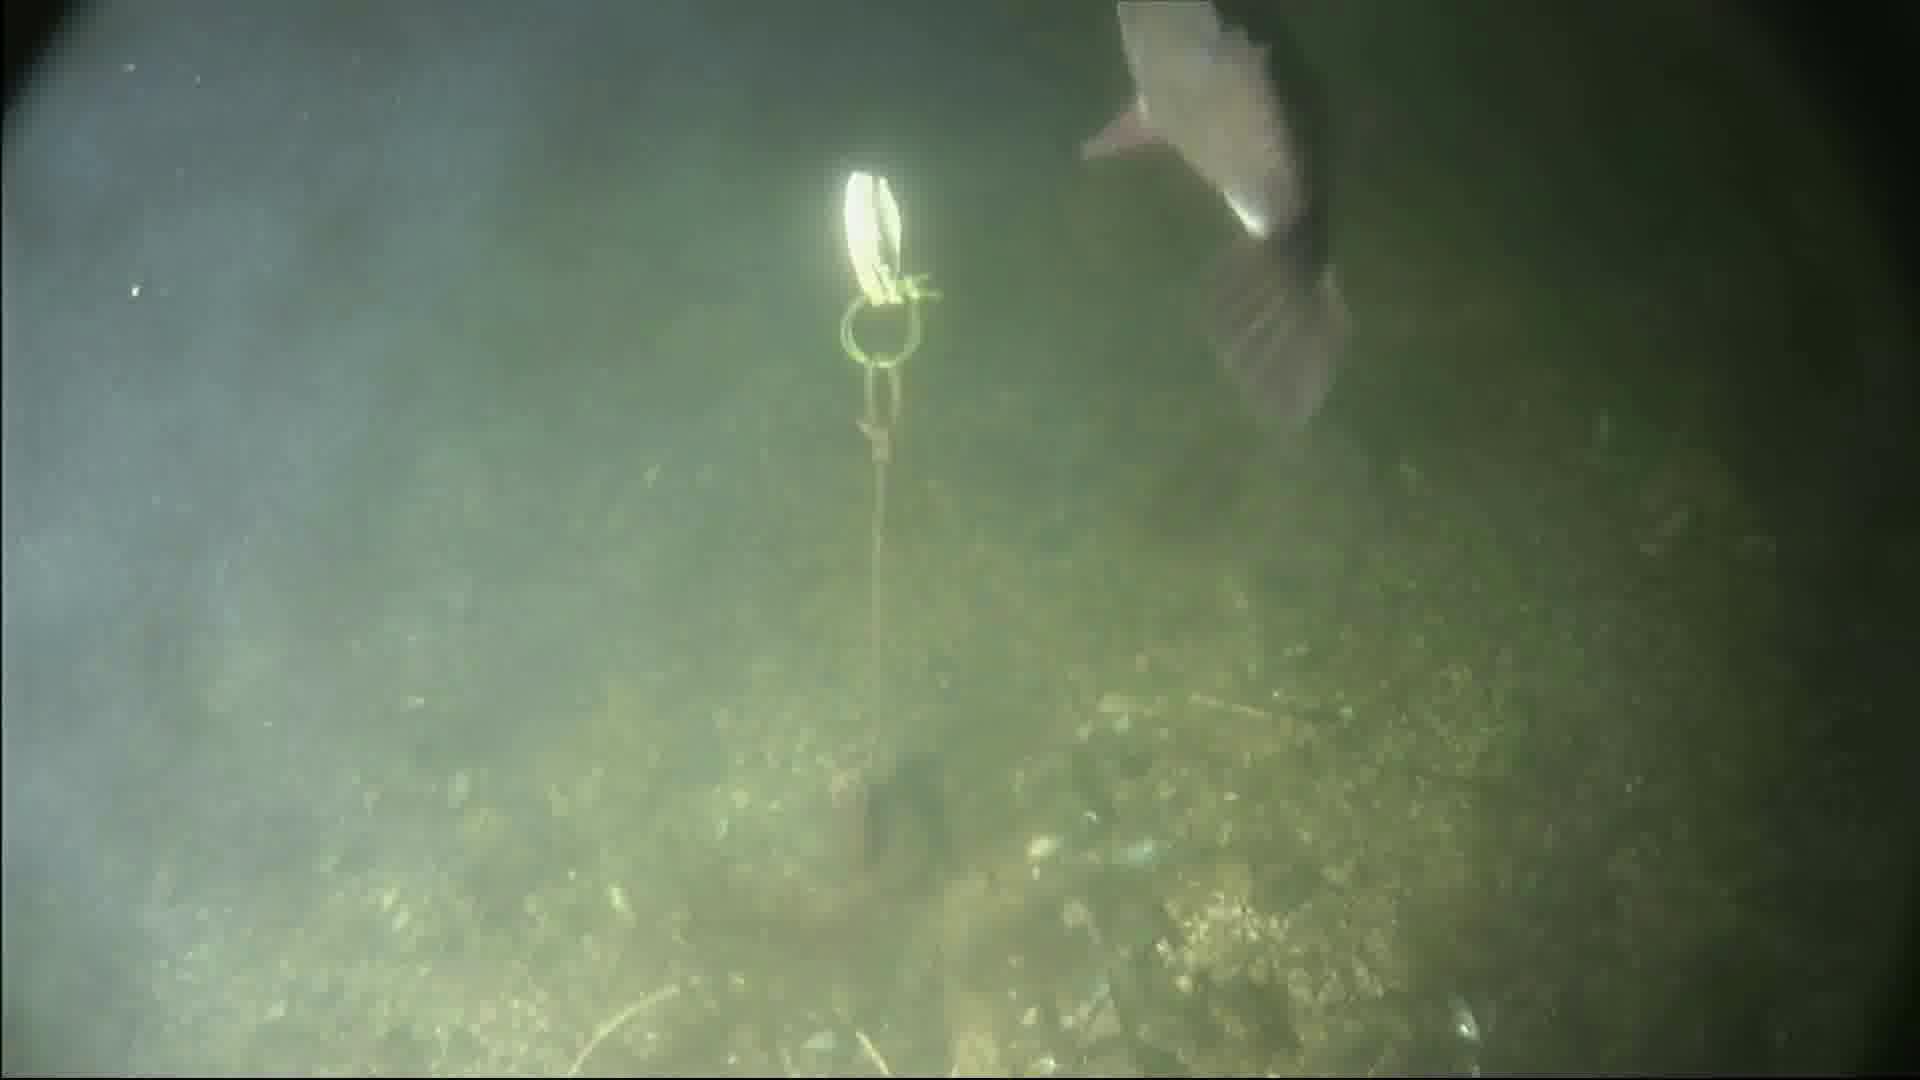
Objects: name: fish
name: crab